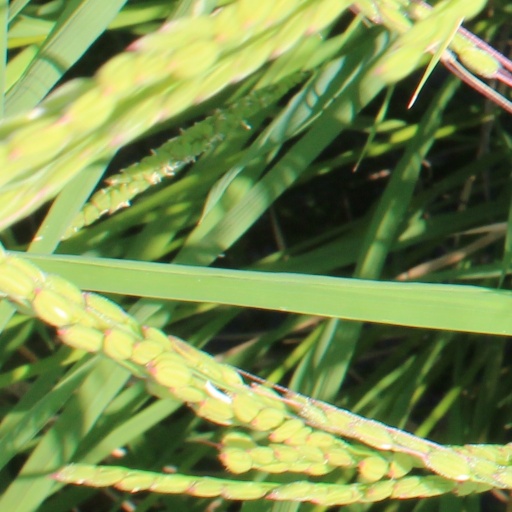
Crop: rice